NGC 2659

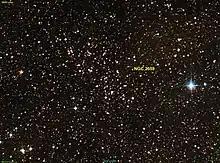

NGC 2659 is an open cluster in the constellation Vela. It was discovered by John Herschel on 3 February, 1835. It is of Trumpler class III3m. It is a young cluster, with age nearly 8 million years. The core of the cluster is 1.93 parsec (6.3 light years) across and the total radius is 3.6 pc (11.7 light years). The total number of stars that belong to the cluster is estimated to be 1,801 ± 608 stars and the total mass 857 ± 237 . Among its members, one is a Be star, with four more possible Be stars.